Mike Leckie

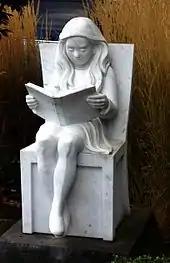
The Reading Girl by Mike Leckie

Leckie graduated with a Bachelor of Arts in Metalsmithing from Oregon State University in 1973 and has done post graduate study and teach art at Instituto Allende in San Miguel Allende, Mexico; at the San Francisco Museum of Modern Art; at California State University, Long Beach; at University of California, Los Angeles; and at the University of Oregon. He began carving marble while attending a graduate studies seminar at the University of Oregon, in 1981.